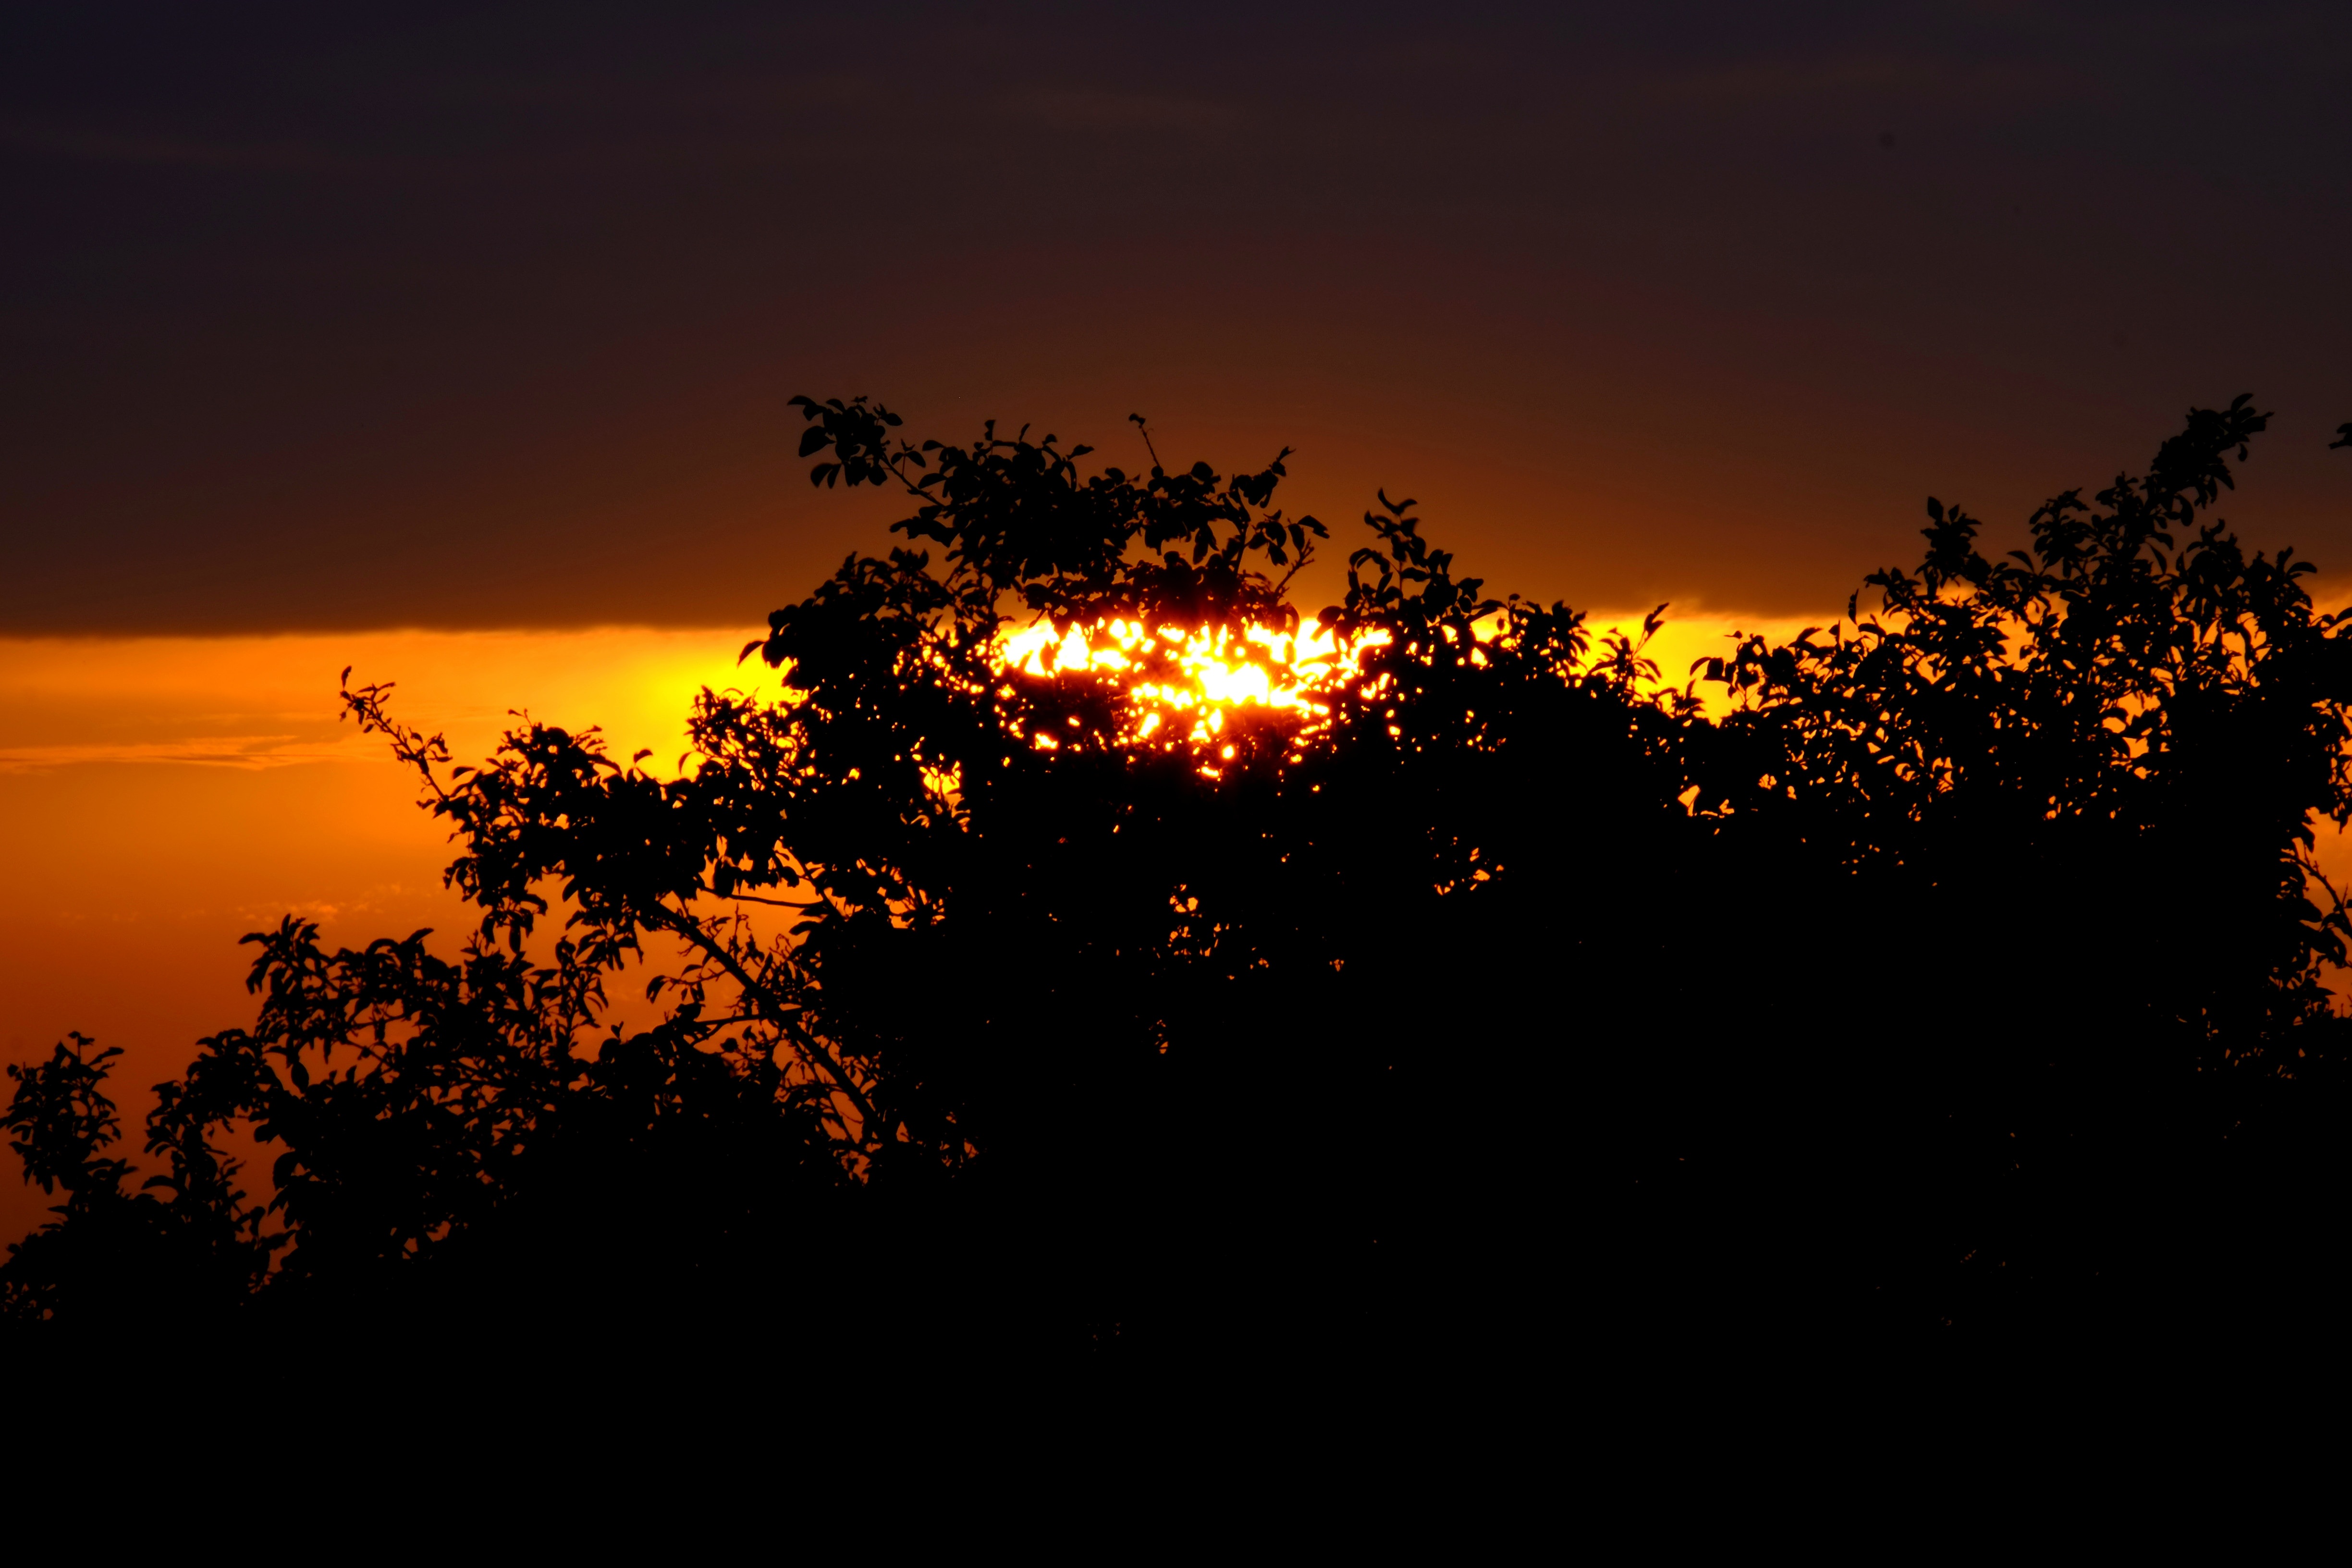
landscape, nature, silhouette, light, sky, sun, sunrise, sunset, sunlight, morning, dawn, atmosphere, dusk, evening, twilight, orange, golden, romantic, glow, darkness, reflections, mood, abendstimmung, sunbeam, atmospheric, afterglow, evening sky, red sky at morning